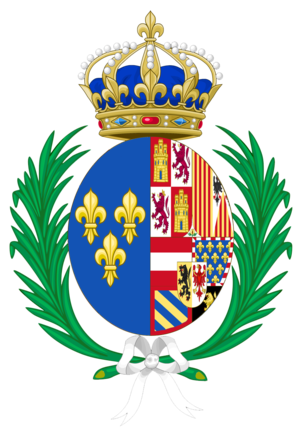
Frankrigs dronninger / Huset Capet / Huset Bourbon
Dette er en liste over de kvinder, der har været dronninger eller kejserinder i det franske monarki. Alle Frankrigs monarker var mandlige, selvom nogle kvinder har styret Frankrig som regenter.